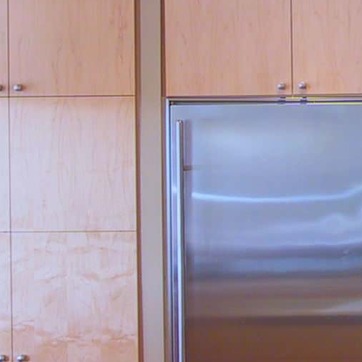
Material: metal